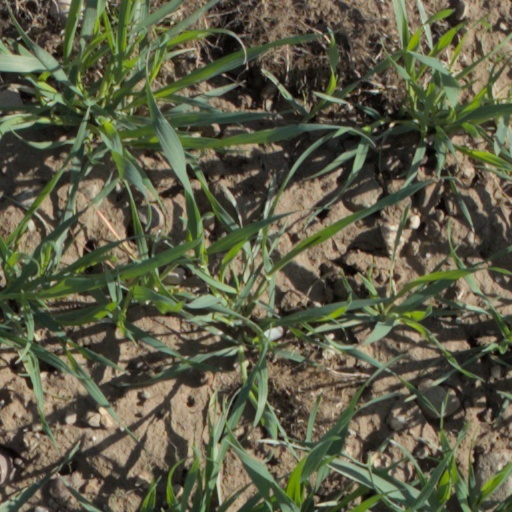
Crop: wheat